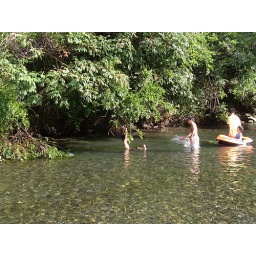
Last day in Matsuyama, we went to a river near my house with our two nephews.